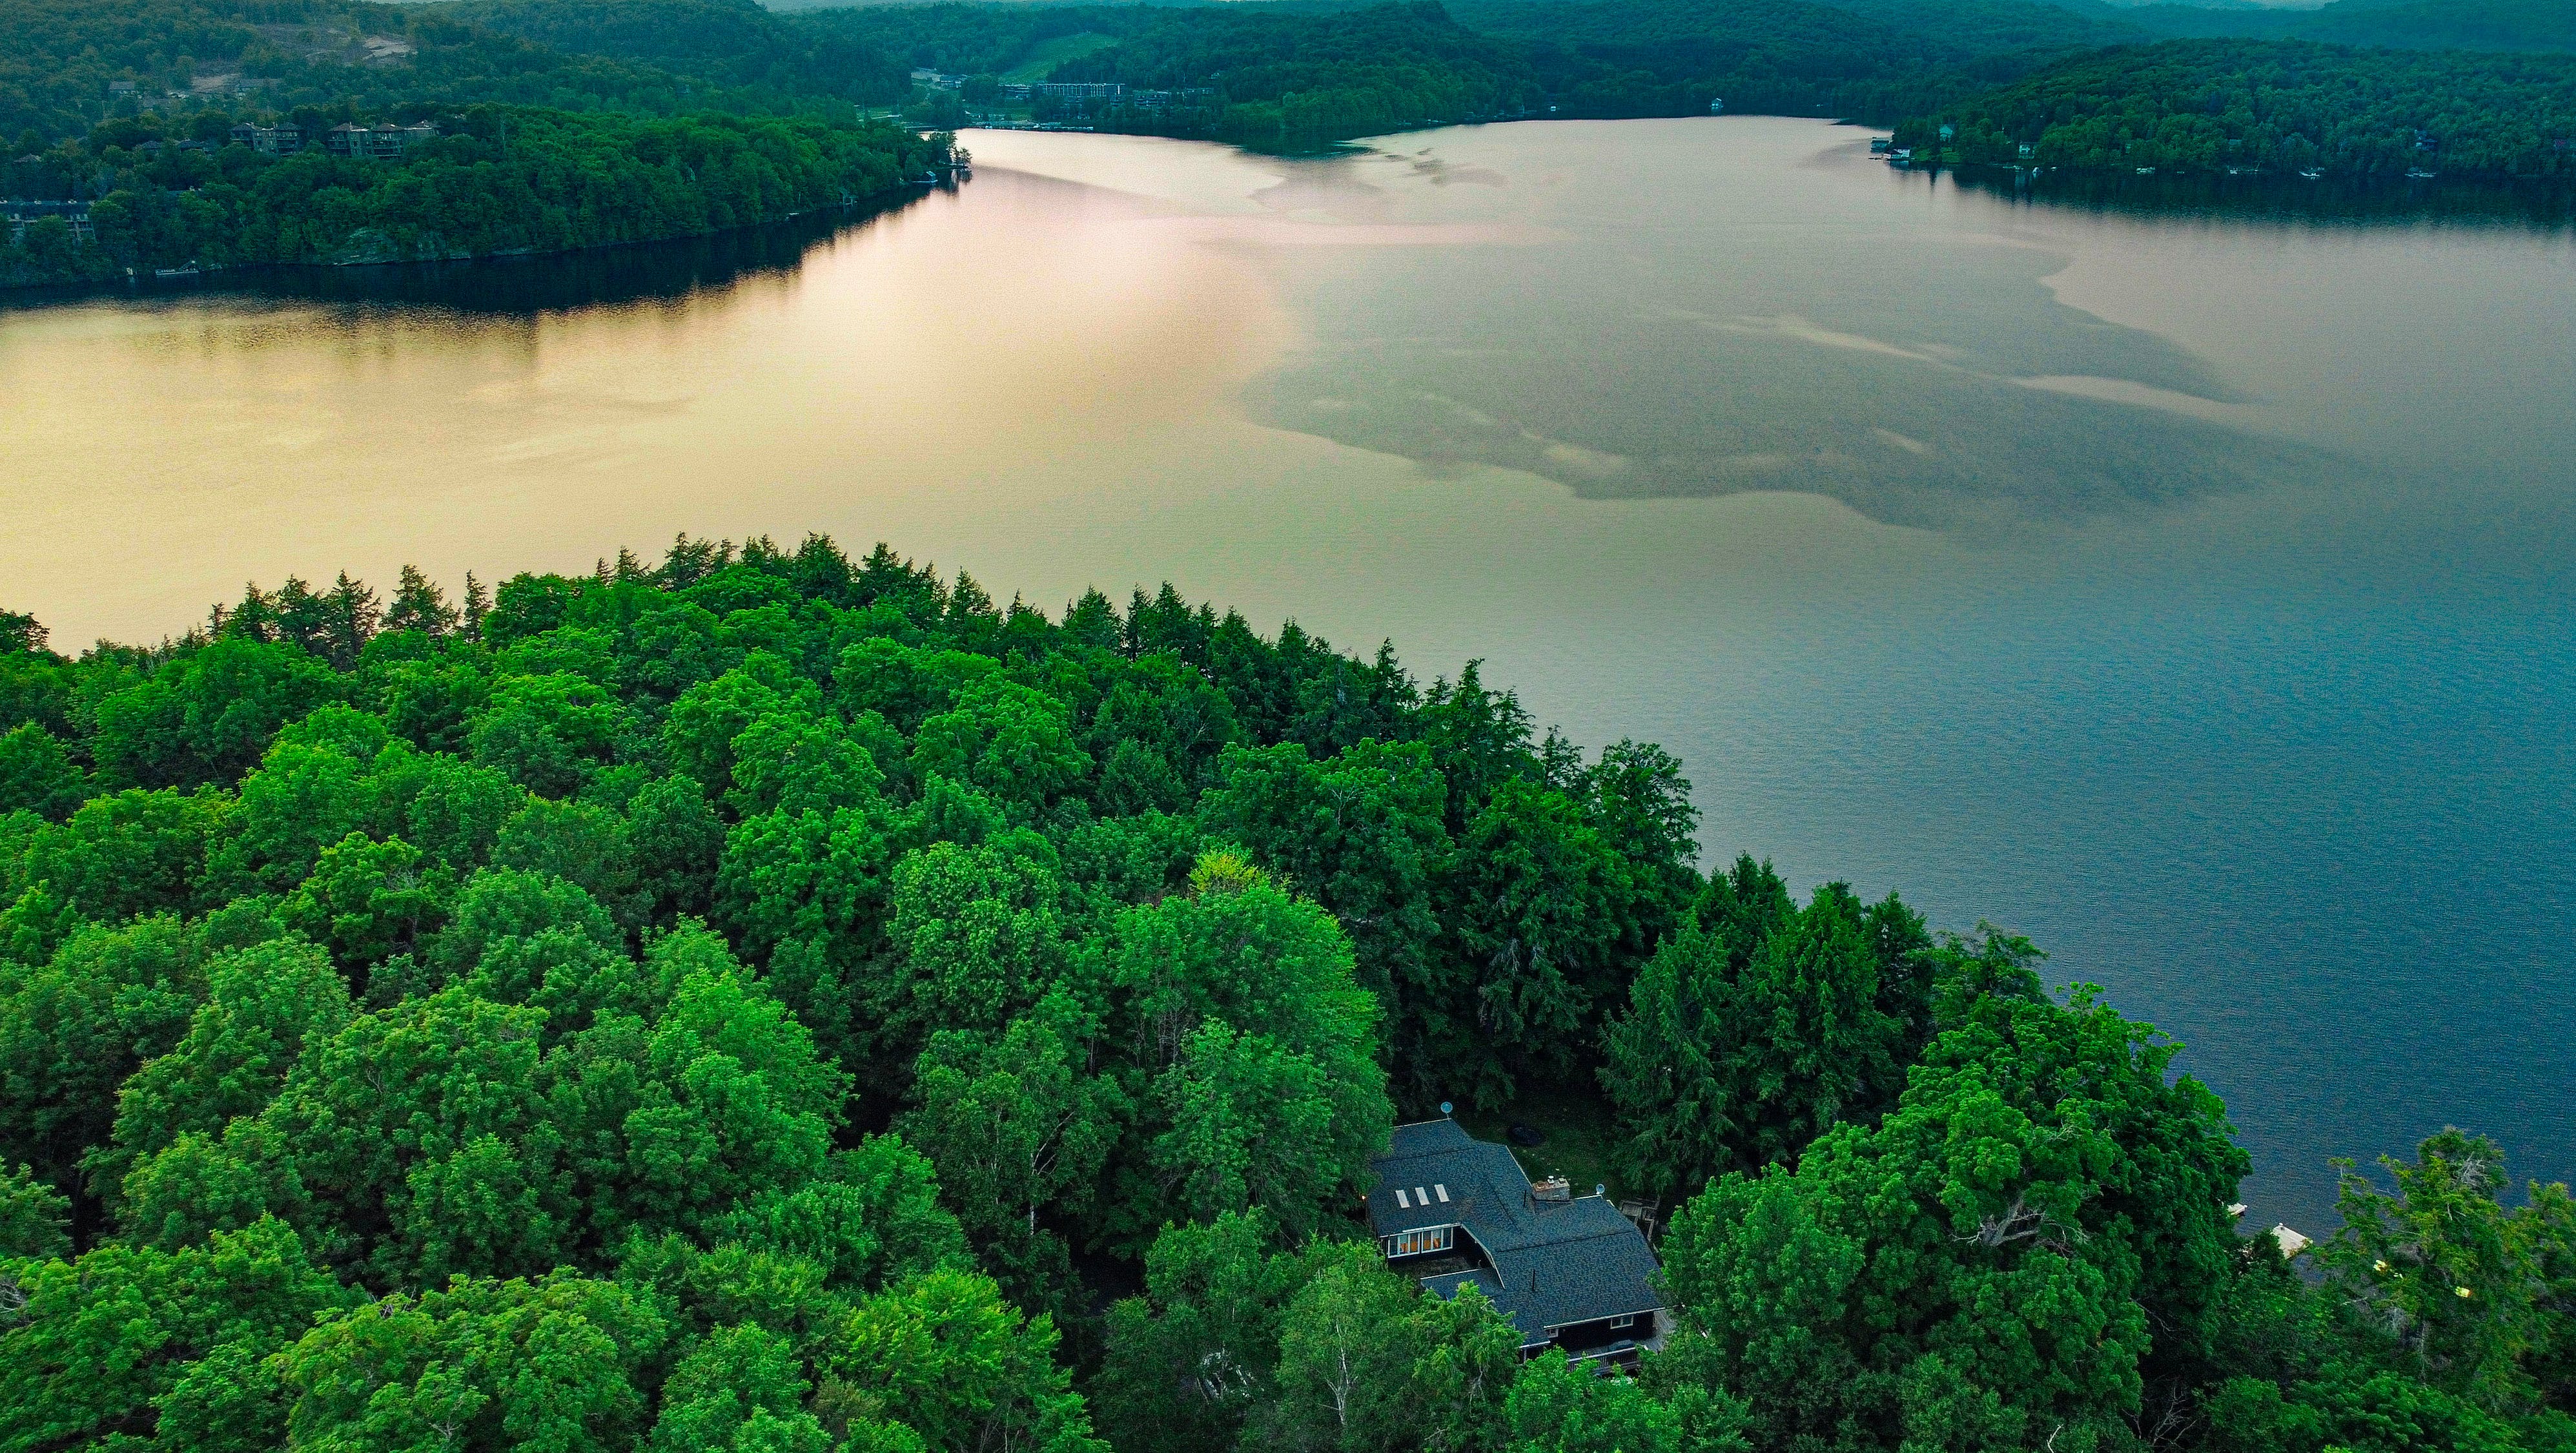
natural, water, water resources, green, nature, natural landscape, tree, vegetation, highland, lake, body of water, biome, watercourse, bank, landscape, morning, sky, forest, hill, hill station, bird's eye view, horizon, island, reservoir, jungle, tropics, temperate broadleaf and mixed forest, lake district, grassland, tourism, headland, aerial photography, sound, grass, coast, bay, loch, valdivian temperate rain forest, tropical and subtropical coniferous forests, inlet, rainforest, floodplain, ocean, peninsula, reflection, vacation, cove, photography, old growth forest, sea, wetland, river